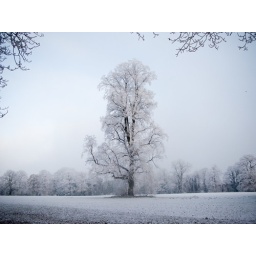
A lone tree stands in the freezing winter conditions with it's branches turning white in the frosty conditions.